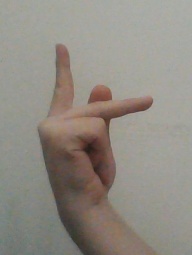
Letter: dha